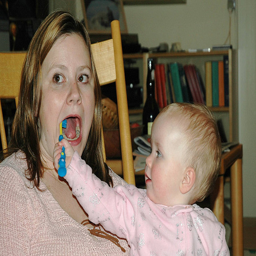
Baby holding a Bluetooth brush up to a woman's mouth.
a small baby putting something in a woman's mouth
A baby puts a toothbrush in a woman's mouth.
The baby is brushing a woman's teeth with a blue and yellow toothbrush.
A baby brushing a woman's teeth with a tooth brush.